Armen Martirosyan (musician)

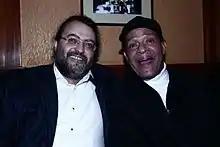
Armen Martirosyan & Al Jarreau

Armen Martirosyan (Armenian Արմեն Մարտիրոսյան; born 18 February 1963, in Yerevan) is an Armenian musician and composer.